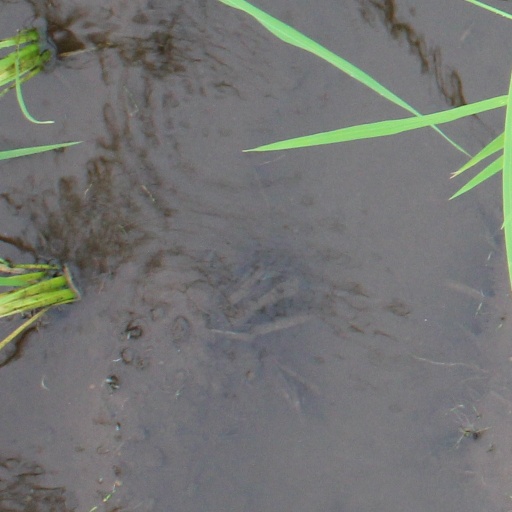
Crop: rice